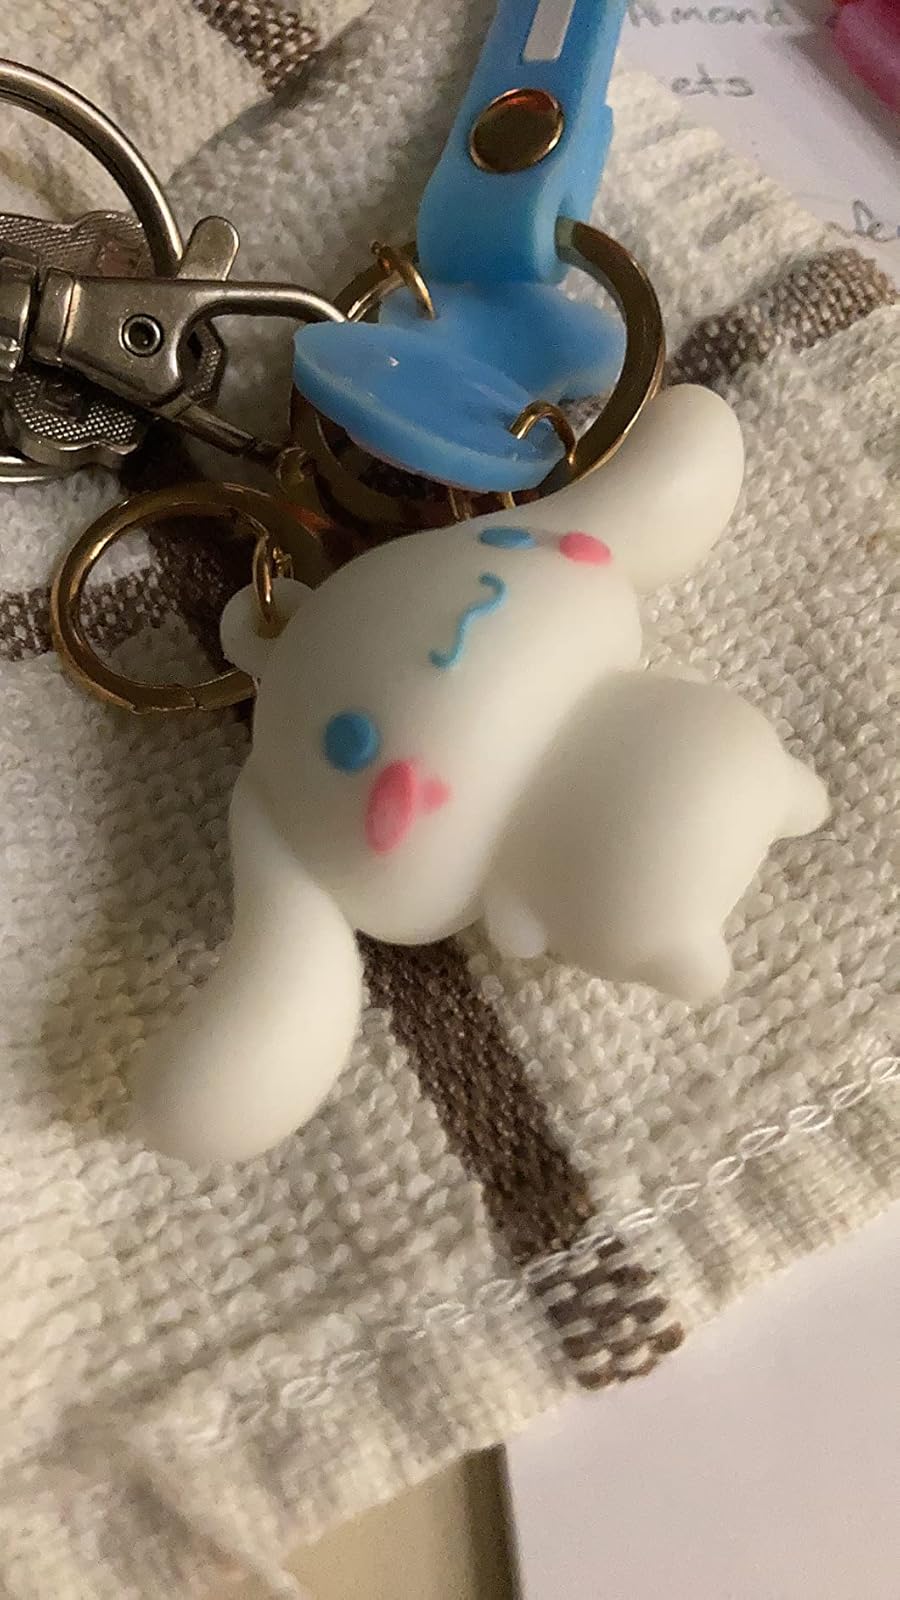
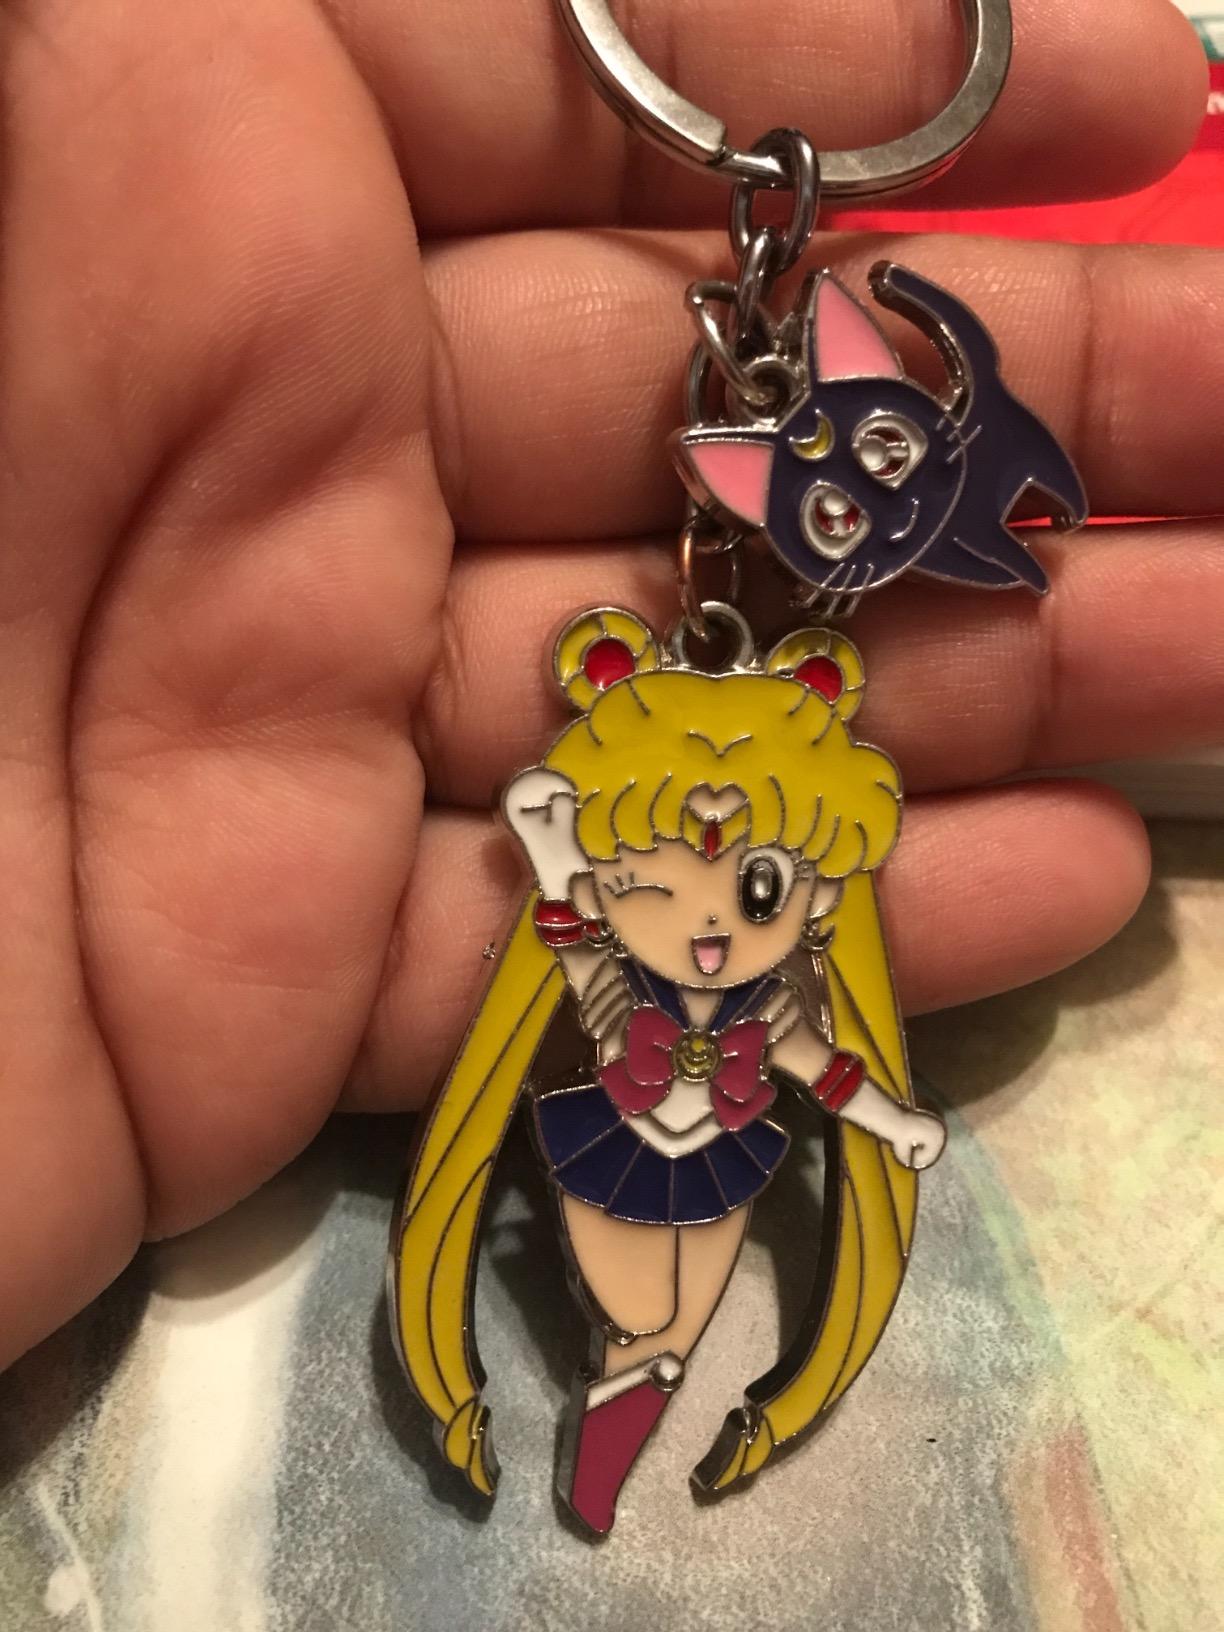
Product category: accessories_keychain
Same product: no